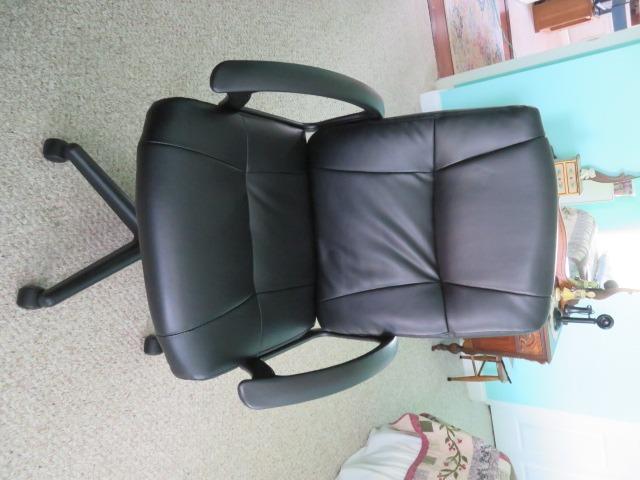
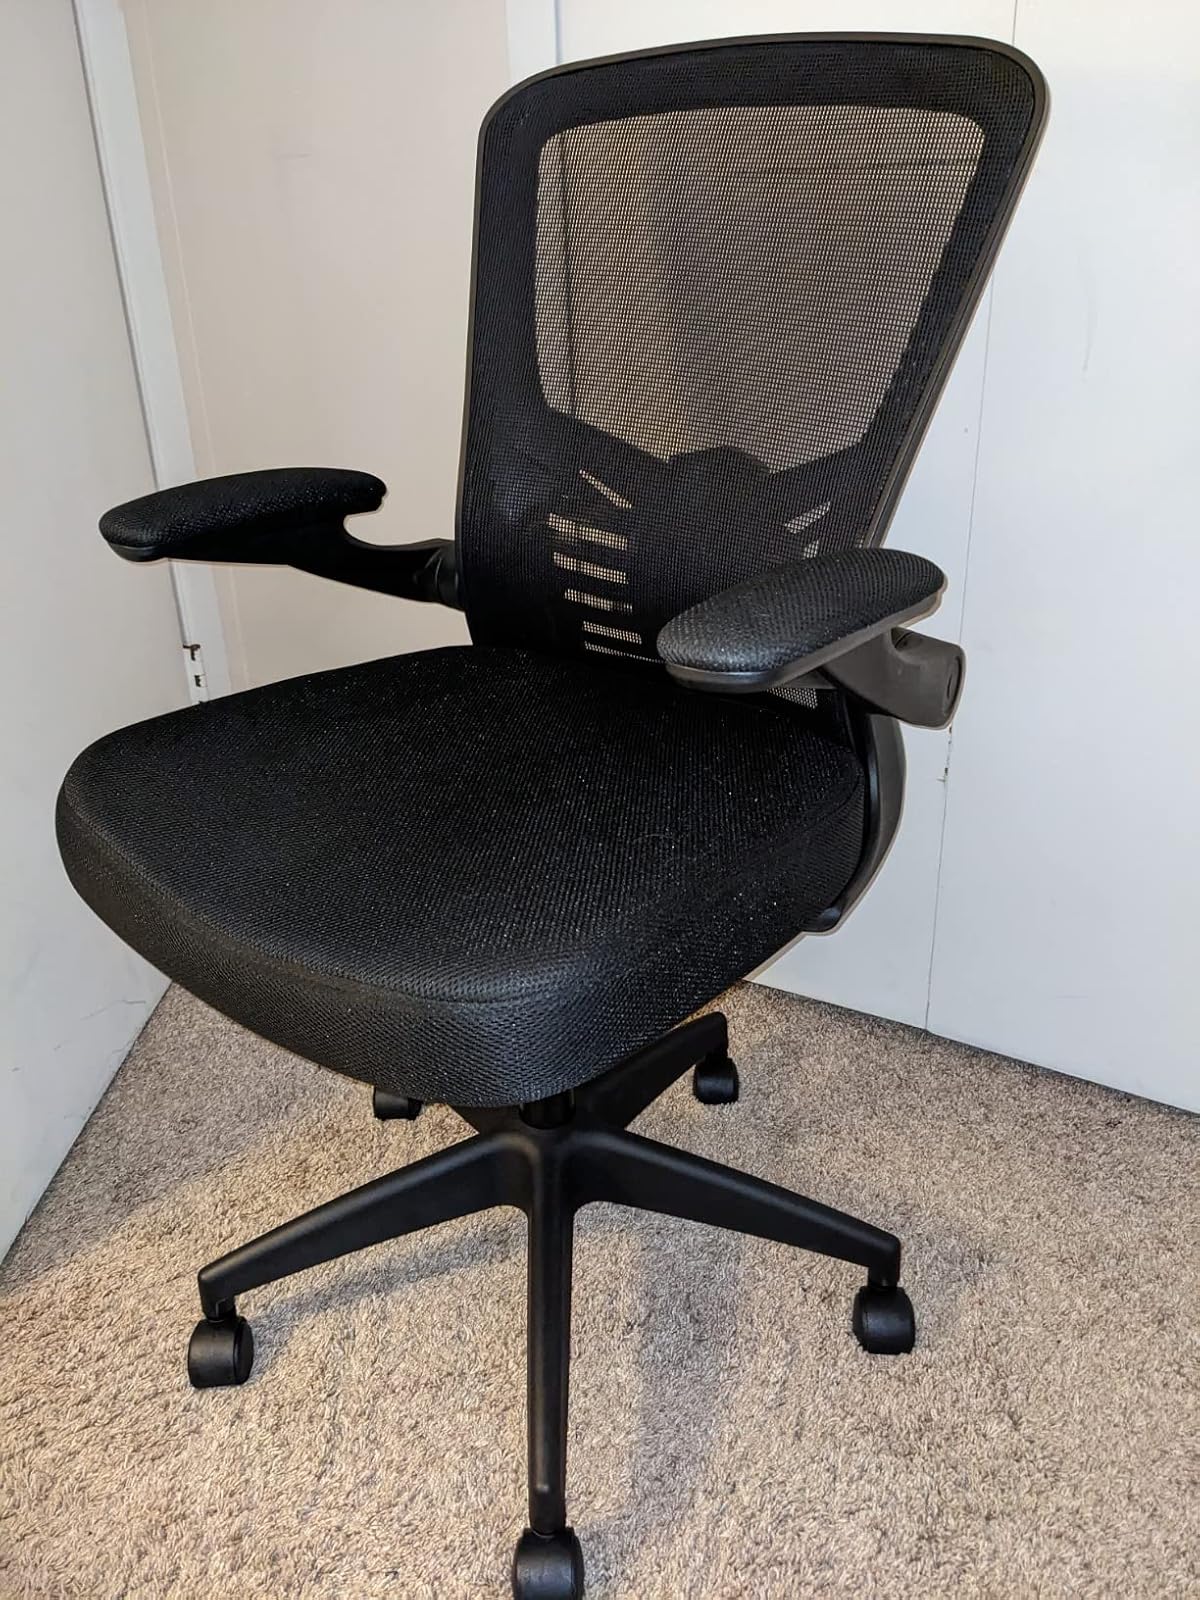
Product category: items_chair
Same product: no